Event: Ecuador Earthquake
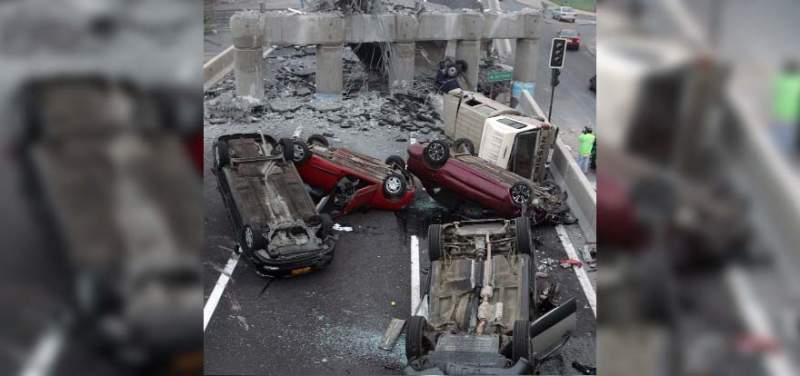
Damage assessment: damage